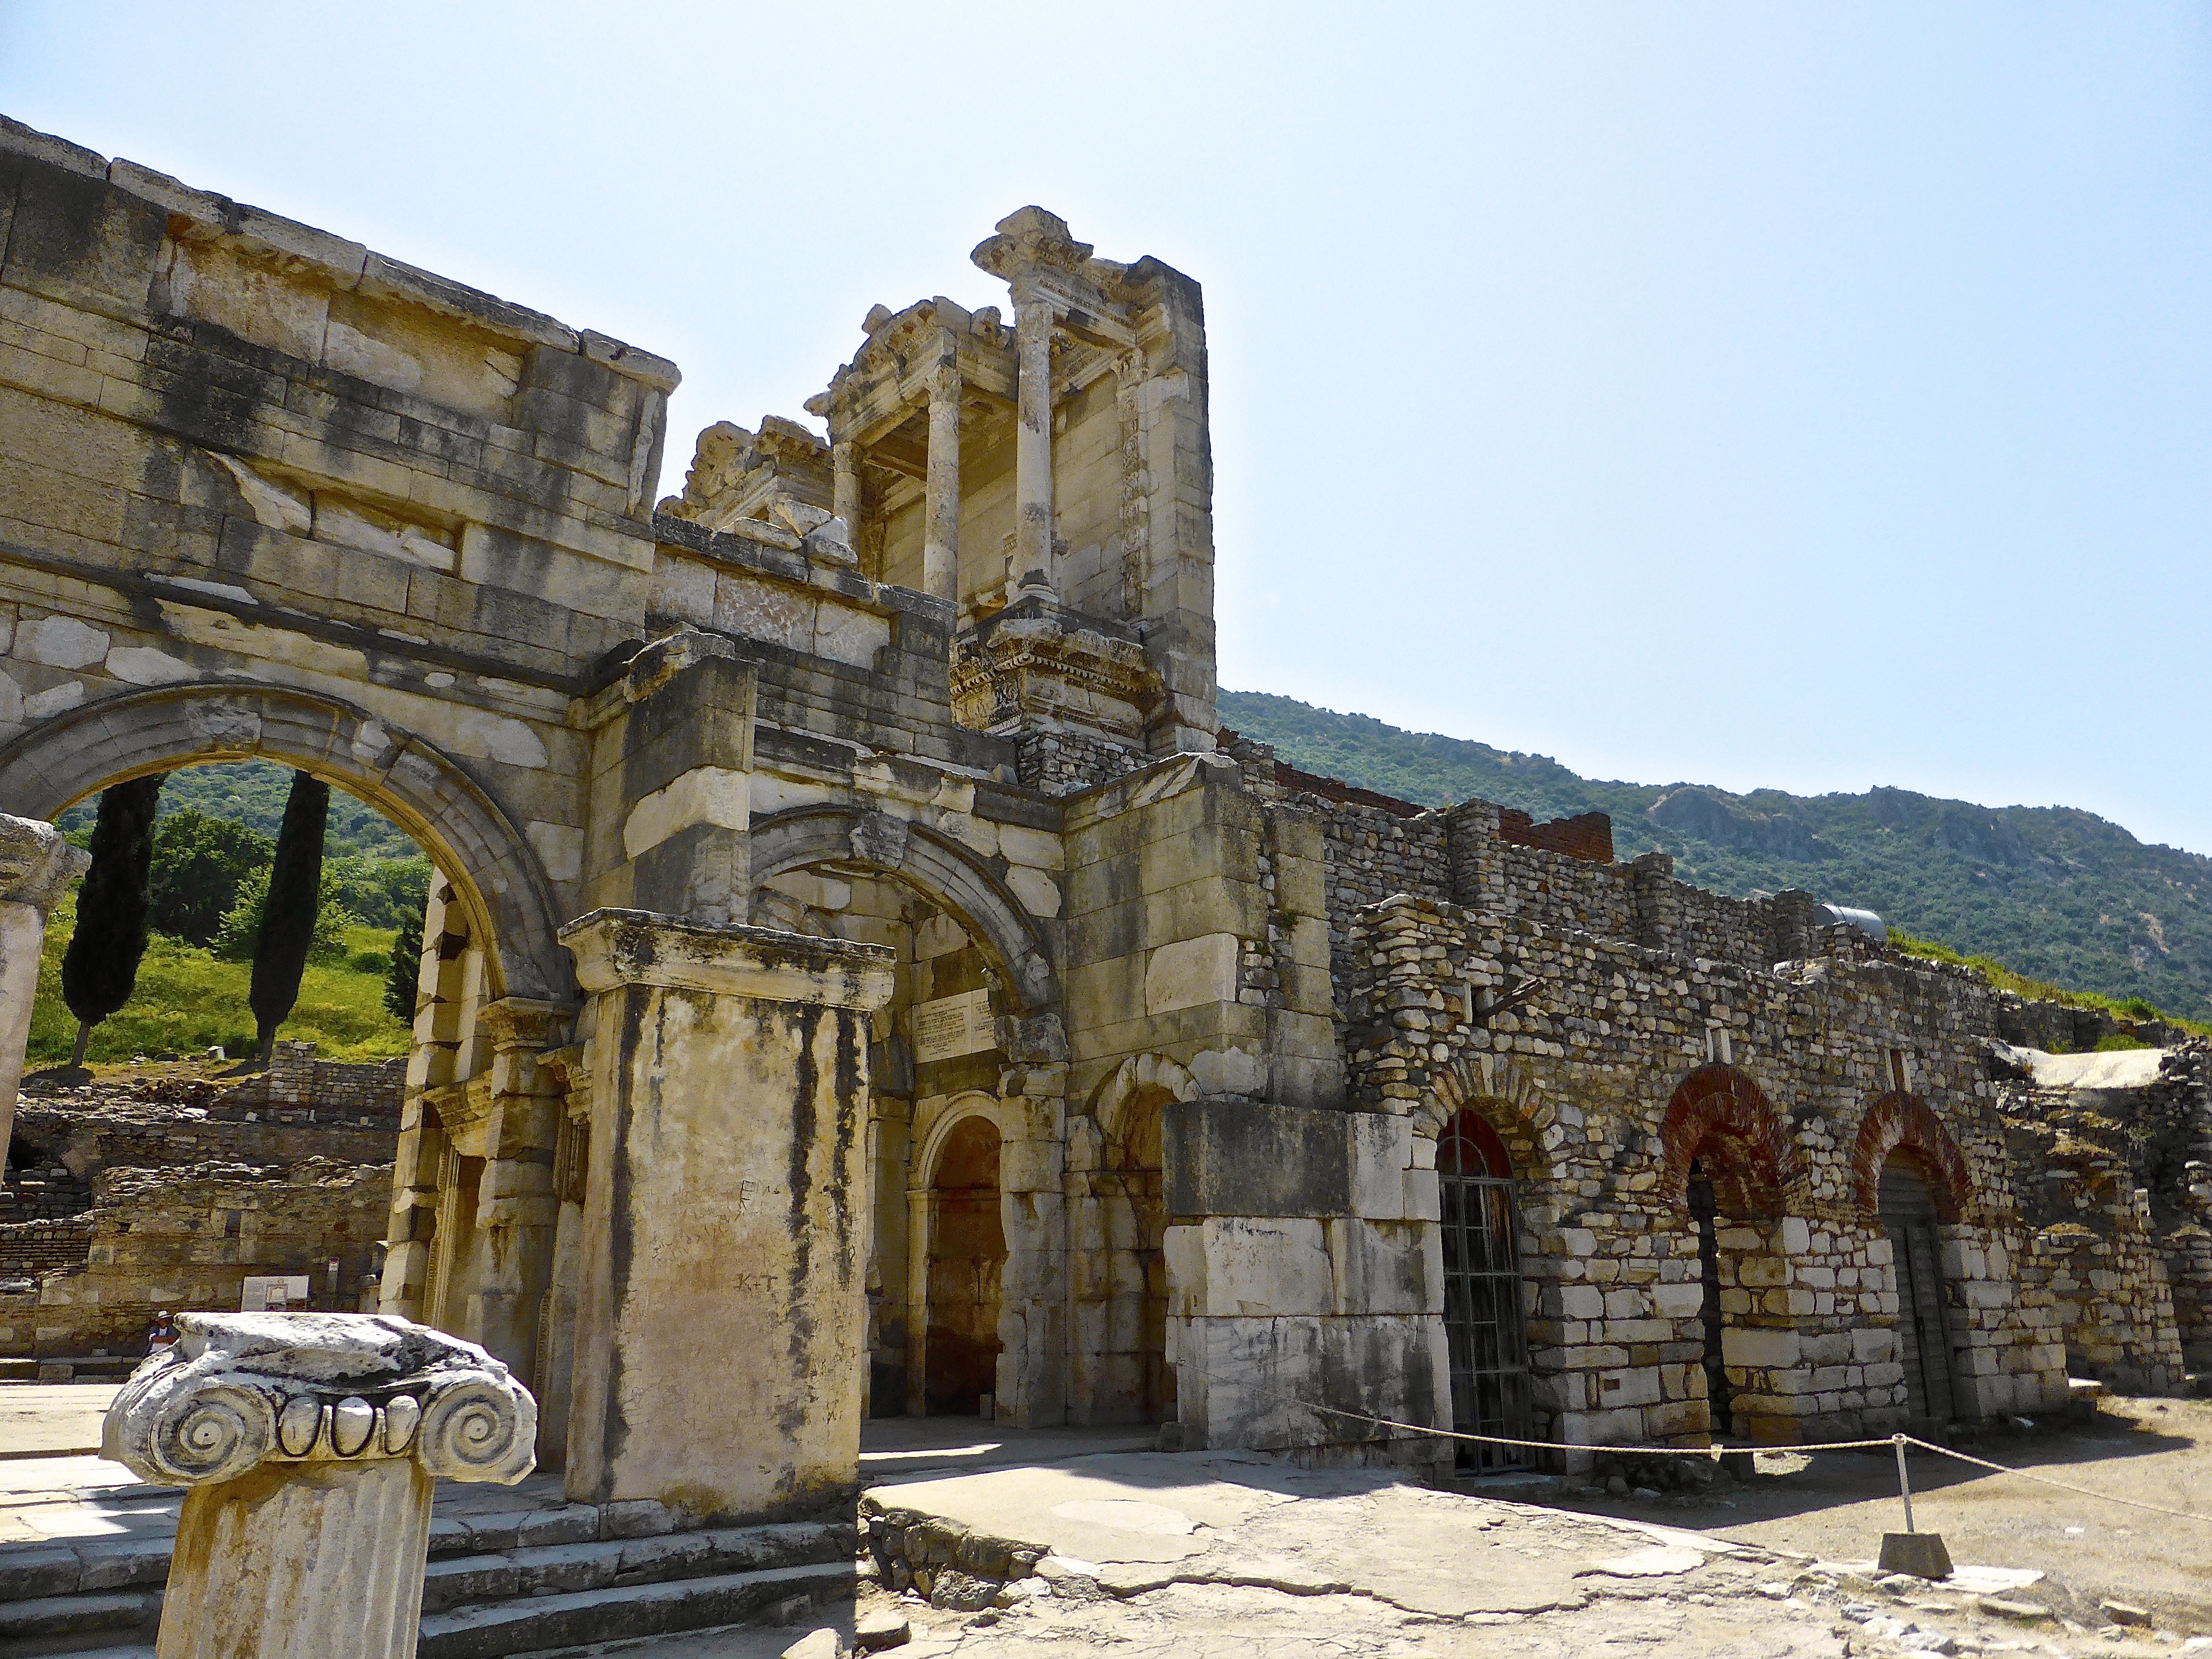
rock, architecture, antique, town, building, palace, monument, ancient, landmark, attraction, historic, fortification, tourism, place of worship, classical, temple, ruins, turkey, monastery, roman, history, abbey, heritage, historical, middle ages, architectural, unesco world heritage site, historic site, ancient history, ancient roman architecture